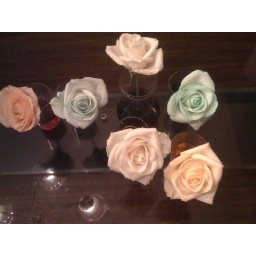
The result of food color in flower water. The brown and purple didn't work so well...